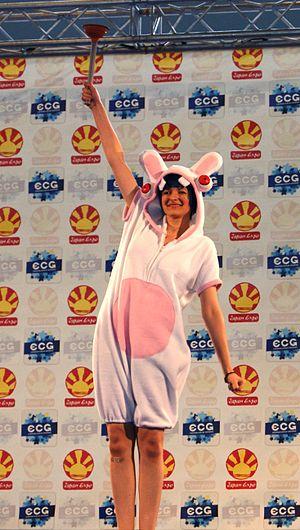
Cosplay de lapin crétin - Japan Expo 2012
Les Lapins crétins, connus dans le monde anglophone sous le nom de Raving Rabbids, sont des personnages fictifs créés et lancés par Michel Ancel, Hubert Chevillard et Charles Beirnaert de la société française Ubisoft, initialement en tant qu'antagonistes de la franchise de jeux vidéo Rayman.